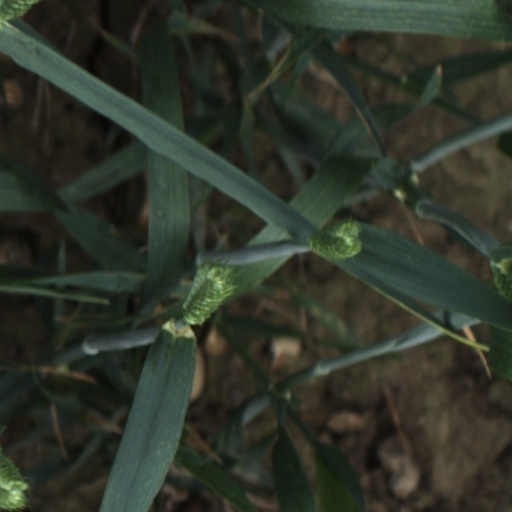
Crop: wheat